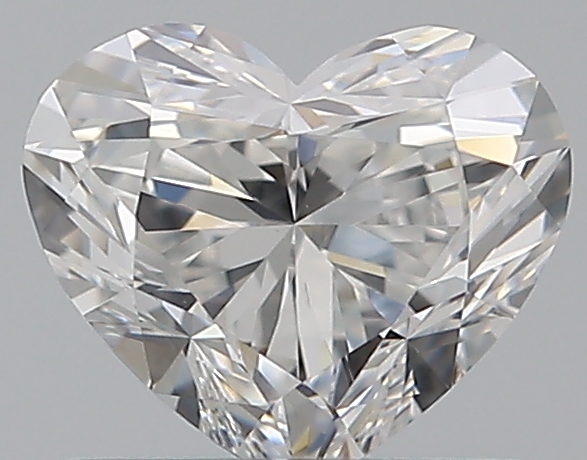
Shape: heart
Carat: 0.71
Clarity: VS2
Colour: E
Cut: EX
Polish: EX
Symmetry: VG
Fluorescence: F
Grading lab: GIA
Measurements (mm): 5.25 x 6.22 x 3.62